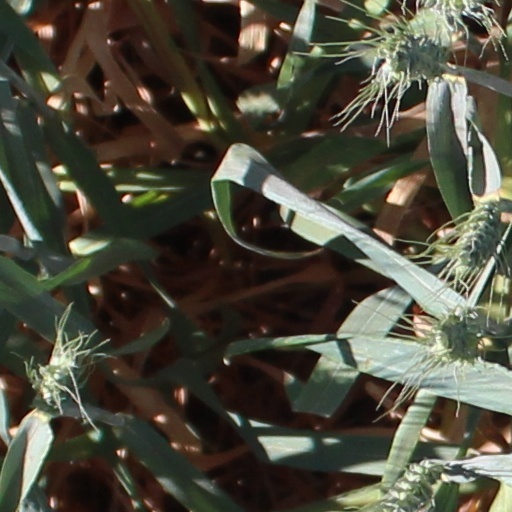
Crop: wheat